Trial by Combat

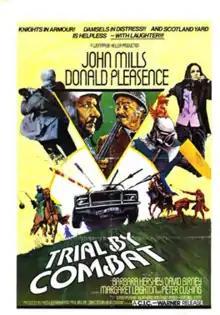
Theatrical poster

Trial by Combat (US title: Dirty Knights' Work) is a 1976 British action adventure comedy film directed by Kevin Connor and starring John Mills and Donald Pleasence.